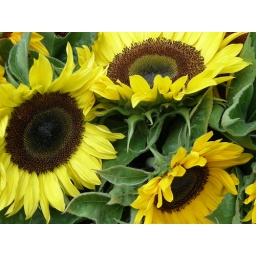
Sunflowers at the street market in Bulle